Zoltán Tildy Jr.

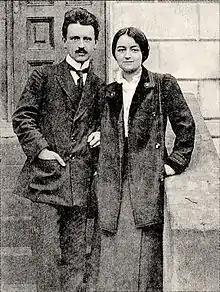
His parents in 1914, two years before they married.

Zoltán Tildy Jr. was born in Dombóvár on 6 June 1917 to minister Zoltán Tildy (1889–1961) and Erzsébet Gyenis (1896–1985), who had married in 1916. His father served as Prime Minister of Hungary from 1945 until 1946, and President of Hungary from 1946 until 1948. Tildy began taking photographs at the age of 15. He had one sister, Erzsébet (1918–2012) and one brother, László (1921–1983). He obtained his law degree in 1941. Zoltán Tildy Jr. was an employee of the Hungarian Publishing Company from 1941 until 1942. In 1956 Tildy was a founding member of the Hungarian Photographers Association. His work included landscapes as well as pictures of animals.